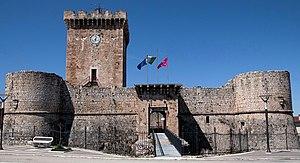
Le château Piccolomini est un château situé dans la commune de Ortucchio, province de L'Aquila, dans les Abruzzes.